Vladimir Gorodetsky

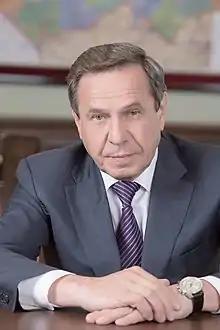
Gorodetsky in 2014

Vladimir Filippovich Gorodetsky (born July 11, 1948) is a Russian politician serving as a Senator from the executive authority of Novosibirsk Oblast since 2018. He had previously served three terms as mayor of Novosibirsk, Russia from 2000 to 2014 and was the governor of Novosibirsk Oblast from 2014 to 2017.